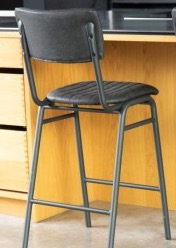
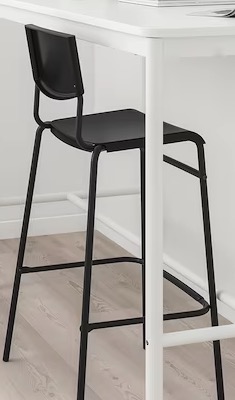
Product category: stool
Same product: no